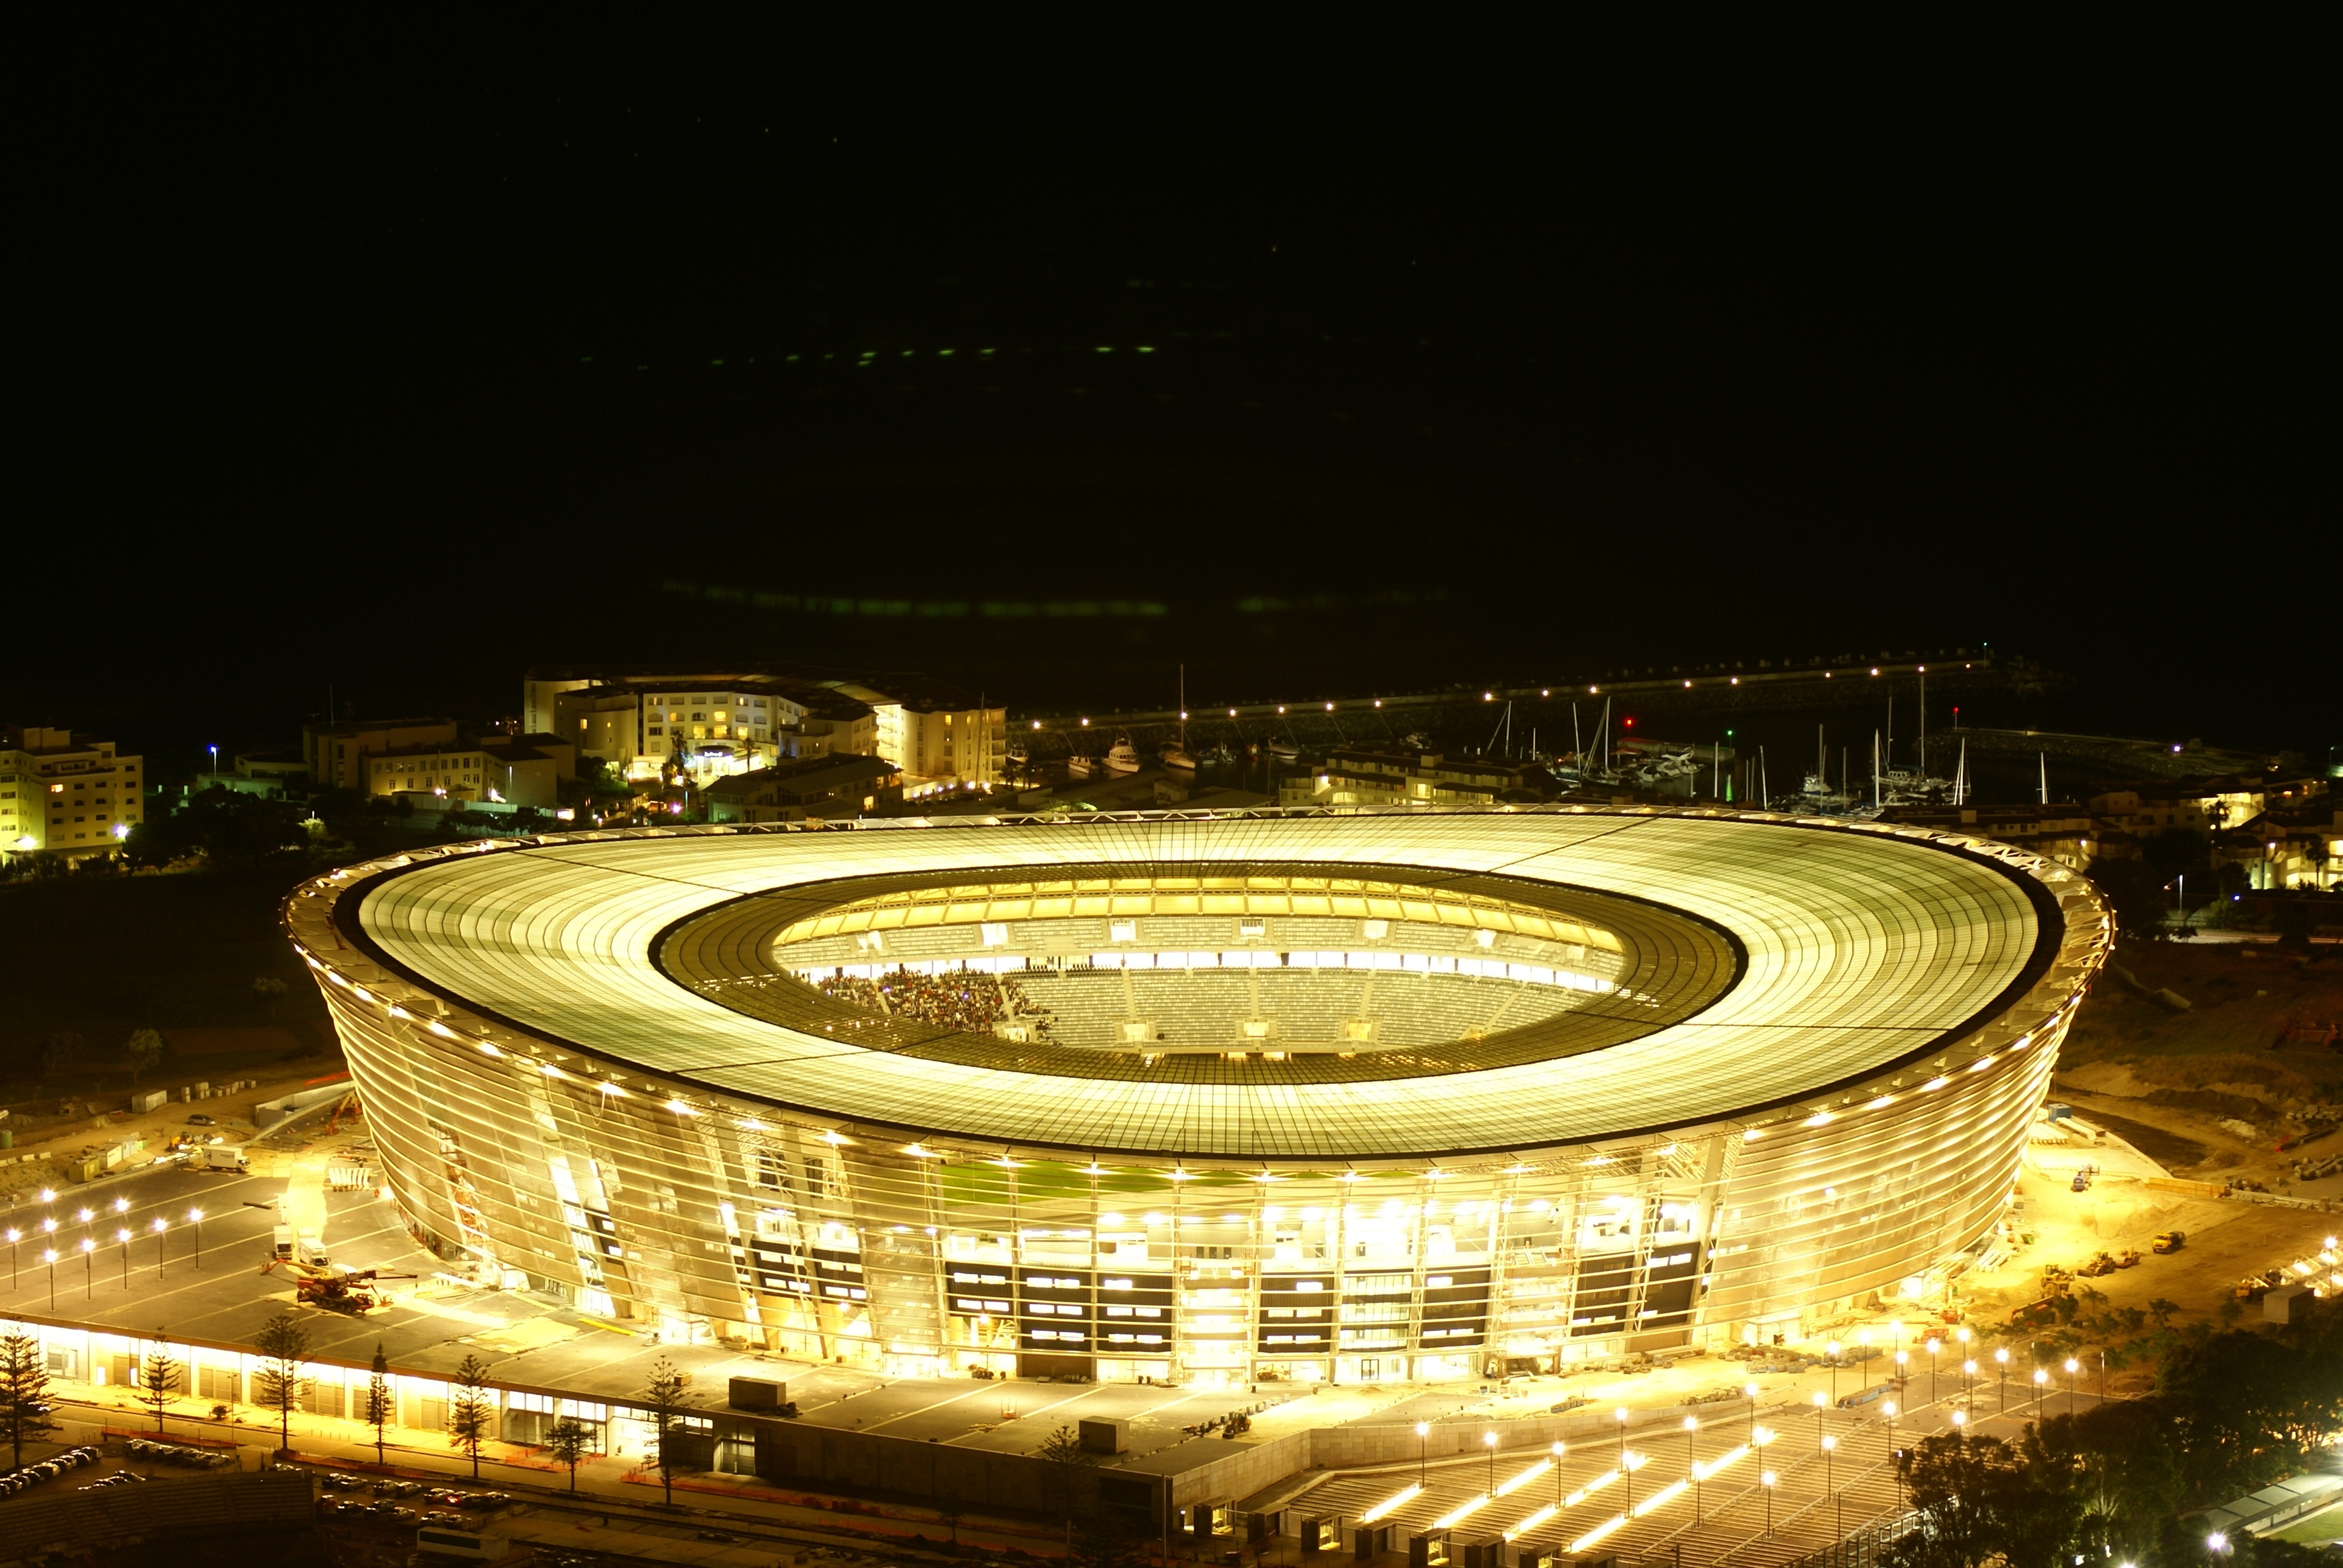
structure, night, opera house, football, stadium, theatre, arena, stage, metropolis, cape town, soccer stadium, sport venue, soccer specific stadium, music venue